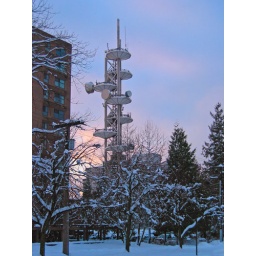
Telus microwave tower in New Westminster, viewed from 5th Street at 6th Avenue. 090104-108